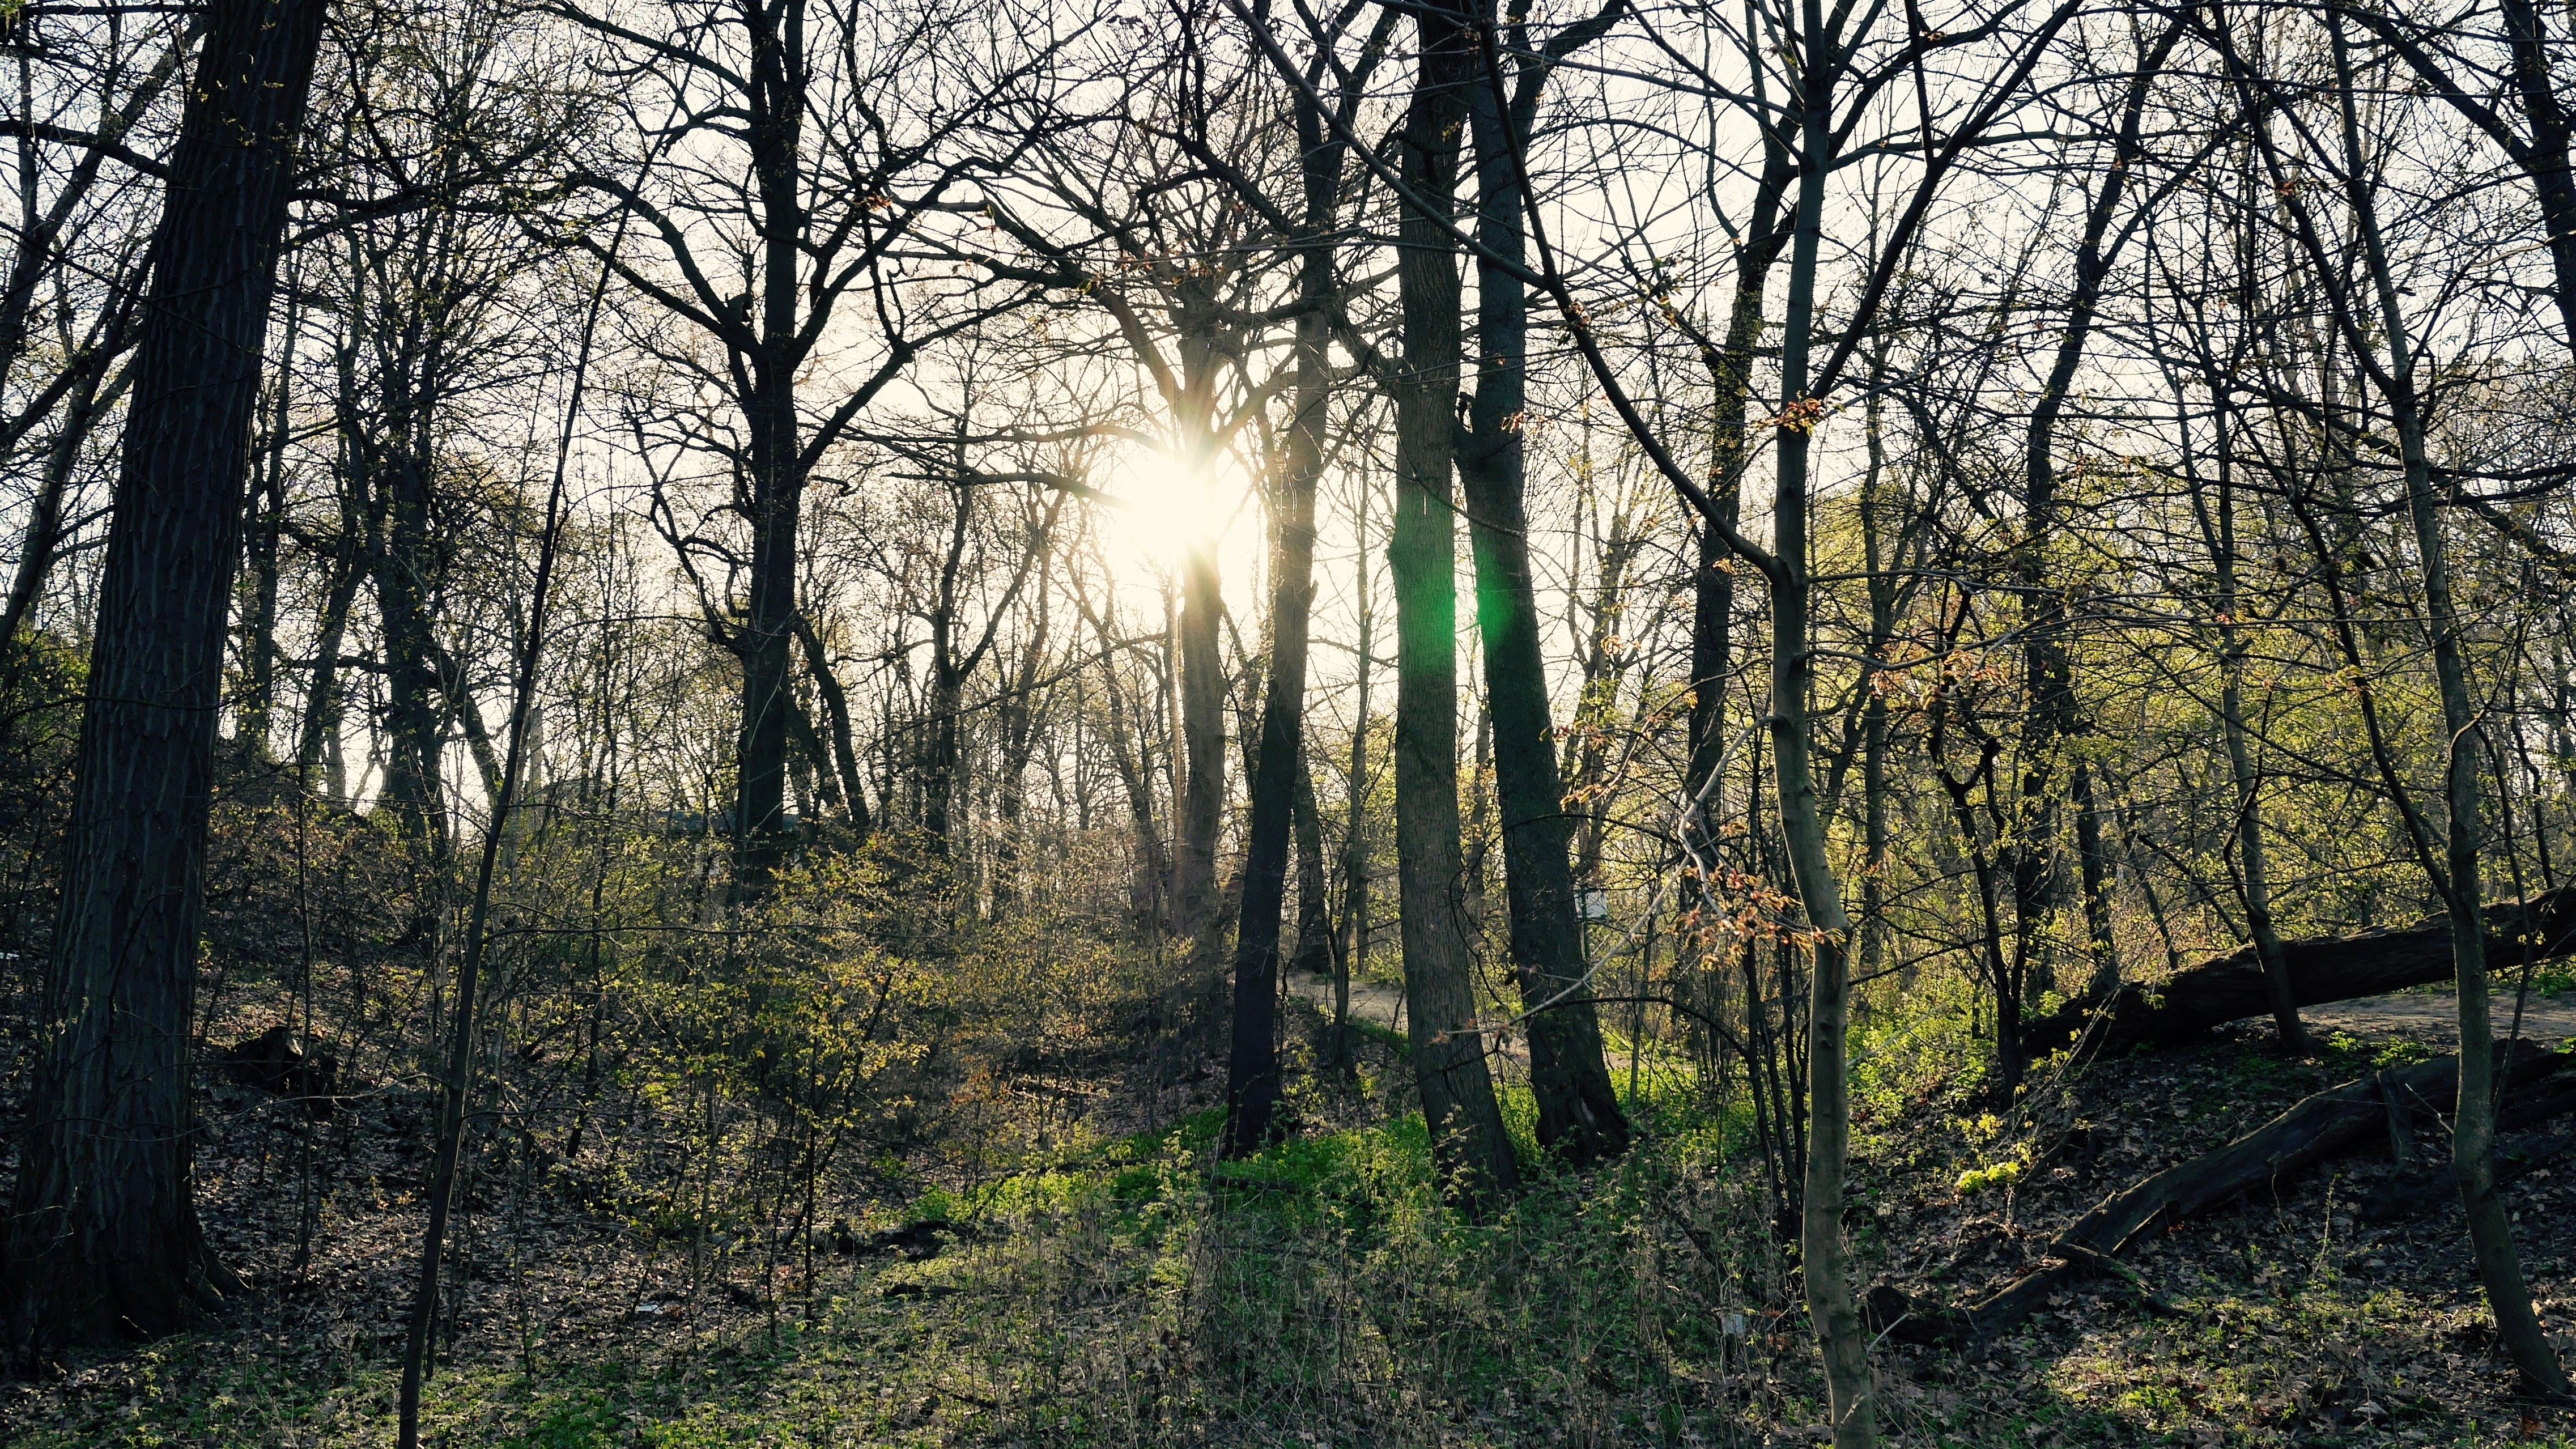
tree, nature, forest, wilderness, branch, plant, sunlight, morning, leaf, autumn, season, deciduous, wetland, woodland, habitat, ecosystem, biome, old growth forest, natural environment, geographical feature, atmospheric phenomenon, woody plant, temperate broadleaf and mixed forest, temperate coniferous forest